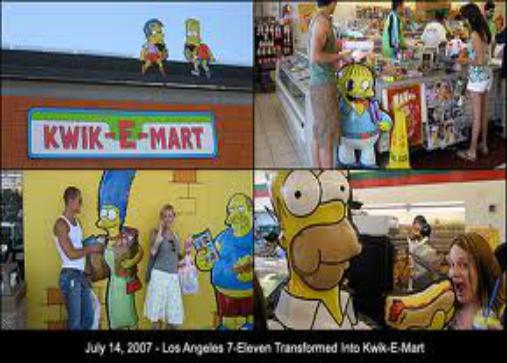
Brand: Krusty-O's
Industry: Leisure